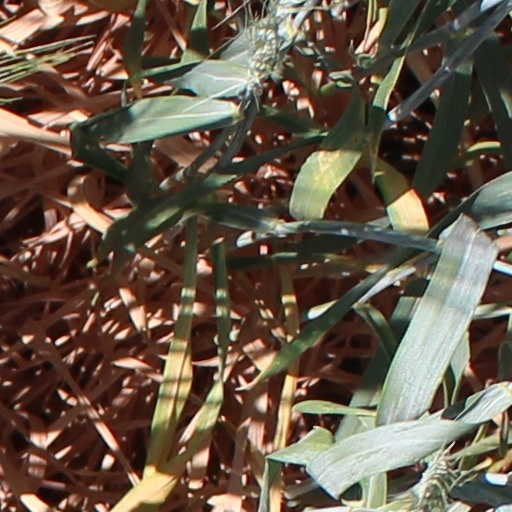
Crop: wheat